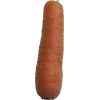
Label: Carrot 1